Sailors' Society

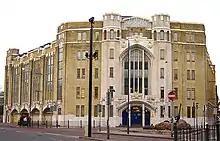
The Mission in Limehouse, where Situationist International held its conference in 1960

The Society has port chaplains and seafarers' welfare centres at various ports around the world. It also operated a retirement home, Sir Gabriel Wood's Mariners' Asylum - in Greenock, Scotland. Within the UK the Society has a presence at Aberdeen, Arbroath, Dundee, Felixstowe, Grangemouth, Leith (port of Edinburgh), Manchester Ship Canal, Milford Haven, Montrose, Portland, Dorset, Port Talbot and South Wales Ports, Portbury (near Bristol), Seaham (County Durham), Southampton and the Wirral (Mersey).